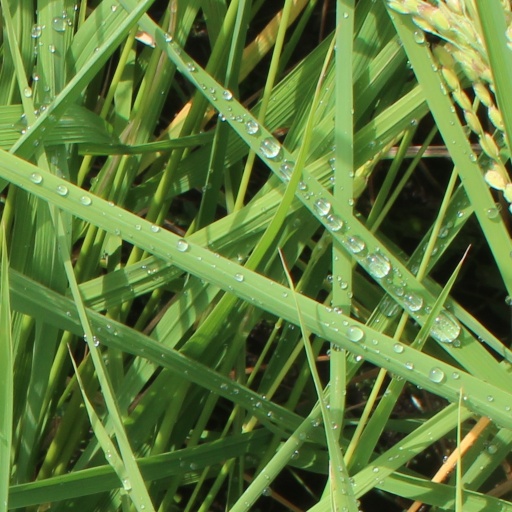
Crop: rice